Saitek X52

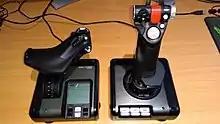
Saitek X52 Pro HOTAS

The Saitek X52 is an advanced HOTAS joystick/throttle combination from Saitek released in 2004.